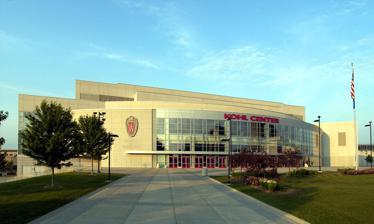
Building: Kohl Center
Country: United States of America
Year built: 1998
Arena at the University of Wisconsin–Madison Kohl Center Exterior view of the Kohl Center Location 601 West Dayton Street Madison, Wisconsin 53715-1206 Coordinates 43°04′10″N 89°23′49″W / 43.069420°N 89.396972°W / 43.069420; -89.396972 Public transit Metro Transit Owner University of Wisconsin Operator Wisconsin Badgers Capacity 17,287 (basketball) 15,359 (hockey) Surface Multi-surface 200 by 85 feet (61 m × 26 m) (hockey) Construction Broke ground September 7, 1996 Built October 8, 1996 Opened January 17, 1998 Construction cost $76.4 Million Architect Venture Architects HOK Sport Heinlein Schrock Stearns Project manager Hammes Company Structural engineer Thornton Tomasetti Services engineer M-E Engineers, Inc. General contractor The Boldt Company Tenants Wisconsin Badgers Men's Basketball (1998–present) Wisconsin Badgers Women's Basketball (1998–present) Wisconsin Badgers Men's Hockey (1998–present) Wisconsin Badgers Women's Hockey (1998–2012) WIAA State Boys Basketball Tournament (1998–present) WIAA State Girls Basketball Tournament (1998, 2001, 2003, 2005, 2010–2012) WIAA State Wrestling Tournament (1998–present) NCAA Men's Basketball Midwest Regional (2002) NCAA Men's Hockey Midwest Regional (2008) The Kohl Center is a multi-purpose arena located at the University of Wisconsin–Madison , United States . The arena opened in 1998 and is the home of the university's men's basketball and ice hockey teams, and the women's basketball team . The Kohl Center has the fourth largest seating capacity in the Big Ten Conference with 17,287 for basketball and 15,539 for hockey. It is the second largest indoor venue in Wisconsin after Fiserv Forum in Milwaukee and is located at the intersection of West Dayton and North Frances Streets. The arena is named after former United States Senator , former Milwaukee Bucks owner, and alumnus Herb Kohl , who donated $25 million of his Kohl's fortune to the project. Naming In 1995 Herb Kohl donated $25 million to support the construction of the yet named arena. At the time it was the largest single donation in University of Wisconsin System history. Because of the donor's first name, it is sometimes locally referred to as the "Herb Garden".  Former Wisconsin Badgers basketball player Albert Nicholas and his wife donated $10 million toward the project, with the adjoining practice pavilion named the Nicholas-Johnson Pavilion and Plaza; the basketball floor itself was renamed in his honor after he died in 2017. Jack F. Kellner and his sons donated an additional $2.5 million to the project. Wisconsin-based Hammes Company developed the arena for UW–Madison in 1993. The Boldt Company was the project's general contractor. The Kohl Center boasts the nation's highest attendance in men's and women's college hockey. Student section Originally known as "Mr. Bennett's Neighborhood" (for then-coach Dick Bennett ) the student section of the Kohl Center adopted the name "Grateful Red" in 2002.  The name was a reference to the rock group, the Grateful Dead , and members wore tie-dyed T-shirts as their pseudo-uniforms. The Detroit News ranked the section the #1 college basketball student section in February 2007. In 2018, the university renamed all student sections ”AreaRED”. View from the Grateful Red student section The student section holds 2,100 students and extends from the floor to the roof of the Kohl Center, a span of three decks. Under former coach Bo Ryan , the men's basketball team achieved a record of 133–10 at home and held a 24-game home winning streak through the 2006–07 season. Court Storming Games The Kohl Center has hosted a number of big games where a Badger victory led to fans storming the court: November 15, 2024: Wisconsin 103, (9) Arizona 88 December 2, 2023: Wisconsin 75, (3) Marquette 64 March 1, 2022: (10) Wisconsin 70, (8) Purdue 67 January 19, 2019: Wisconsin 64, (2) Michigan 54 December 2, 2009: Wisconsin 73, (6) Duke 69 March 5, 2003: (24) Wisconsin 60, (14) Illinois 59 February 27, 2002: Wisconsin 74, Michigan 54 March 5, 2000: Wisconsin 56, (14) Indiana 53 History Men's hockey game at the Kohl Center Prior to the Kohl Center, the basketball teams played at the Wisconsin Field House , while ice hockey was played at the Dane County Coliseum . The hockey teams still may play there if there is an event conflict, because basketball has scheduling priority. Originally, the overhead scoreboard from the UW Field House was installed in the Kohl Center because the cost of a new scoreboard unit wasn't included in the figure for the new arena. The old scoreboard remained in the Kohl Center for seven years, and after the money was raised, a new and modern circular unit was bought and installed before the 2004–2005 winter sports season. At the same time a LED ribbon board was installed, which surrounds the arena below the second balcony, displaying advertising, messages, and scores. The design of the Kohl Center is modeled somewhat after that of the Field House with cantilevered balconies instead of a setback style. This was done to intimidate opponents and bring all fans close to the action. A bar and restaurant was added to the second level in 2005. The area is for pre-game gatherings of boosters who have made donations to the athletic department. In 2006 a second student-athlete academic center was built on the lower level of the Kohl Center to provide student athletes easier access to academic services. Prior to the 2006 men's basketball season, the UW Athletic Department sold 48 courtside seats, at a price of $10,000 to $12,500 each. The available seats sold out, and a waiting list was created for the sale of seats that become available in the future. Space for the seats was created by eliminating part of the courtside seating for media. The addition of these seats has increased maximum capacity for men's basketball from 17,142 to 17,190. Prior to the 2008–2009 season some of the seating in the upper deck was also reconfigured, adding more seating to the arena to bring capacity for men's basketball to 17,230. The athletic department's master plan included adding a practice rink for ice hockey after construction of the Kohl Center. One configuration under consideration placed the rink next to the Nicholas Johnson Pavilion, where it would serve as an alternative practice facility for the men's hockey team and a game and practice facility for the women's hockey team. This was realized as LaBahn Arena , which opened in 2012. The front entrance lobby features a wall sculpture from glass sculptor Dale Chihuly called "Mendota Wall". Other events Front entrance Other events are held at the Kohl Center, including commencement ceremonies for the UW, concerts, ice skating shows, career fairs, political gatherings, and conventions. The Kohl Center is the site of the Wisconsin Interscholastic Athletic Association (WIAA) high school Boys' basketball and individual wrestling championships. It has also hosted an NCAA women's volleyball national championship (Dec. 17–19, 1998), an NCAA men's basketball regional championship (March 22–24, 2002), and an NCAA men's hockey regional championship (March 28–30, 2008). The Kohl Center also hosts the annual Varsity Band Spring Concert, an event that began in March 1975 and has grown into a three-night affair with professional staging, lighting, sound and pyrotechnics. The concert averages 25,000 attendees every year. On February 12, 2008, Democratic presidential candidate Barack Obama spoke before a crowd of over 17,000 prior to the Wisconsin primary . The 2008 Jeopardy! College Championship was taped on April 11 and 12, 2008, at the Kohl Center. The Opening and Closing Ceremonies of the 2011 Science Olympiad National Tournament were held at the Kohl Center on May 20 and 21, 2011. On October 8, 2016, the Milwaukee Bucks hosted a preseason game vs. the Dallas Mavericks at the Kohl Center. On October 30, 2017, DJ Khaled hosted a concert at the Kohl Center after UW Student Sam Jeschke handed out 43,000 bottles of Mentos Gum. Metallica kicked off their North American WorldWired Arena Tour on September 2, 2018, at the Kohl Center. See also List of NCAA Division I basketball arenas List of NCAA Division I ice hockey arenas References